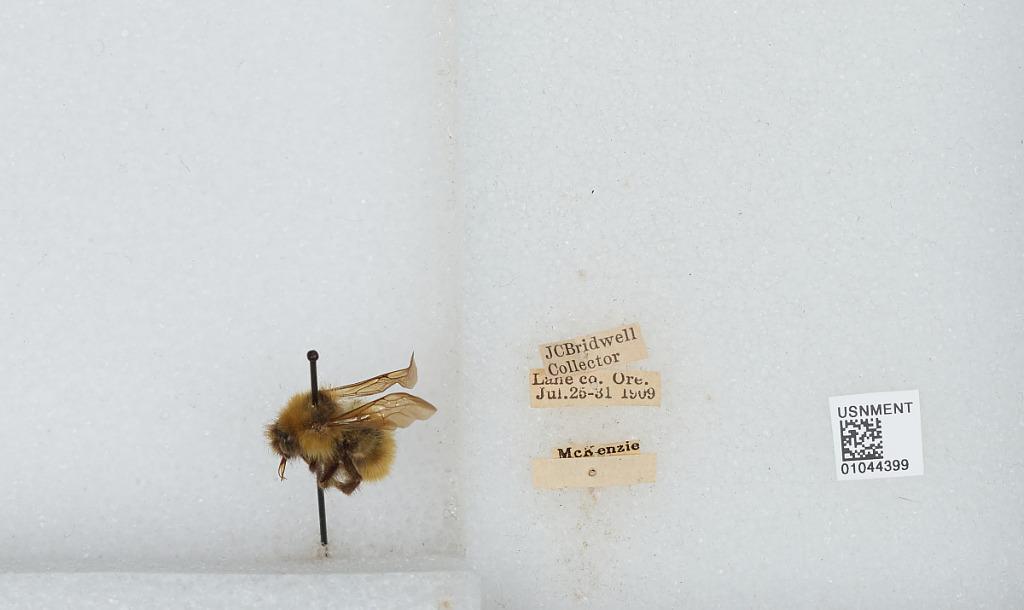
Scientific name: Bombus sp.
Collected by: J. Bridwell
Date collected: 1909-7-25
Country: United States
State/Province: Oregon
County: Lane
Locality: McKenzie
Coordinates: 44.1753, -122.163